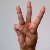
The image shows a hand gesture representing the letter 'W' in Indian Sign Language.